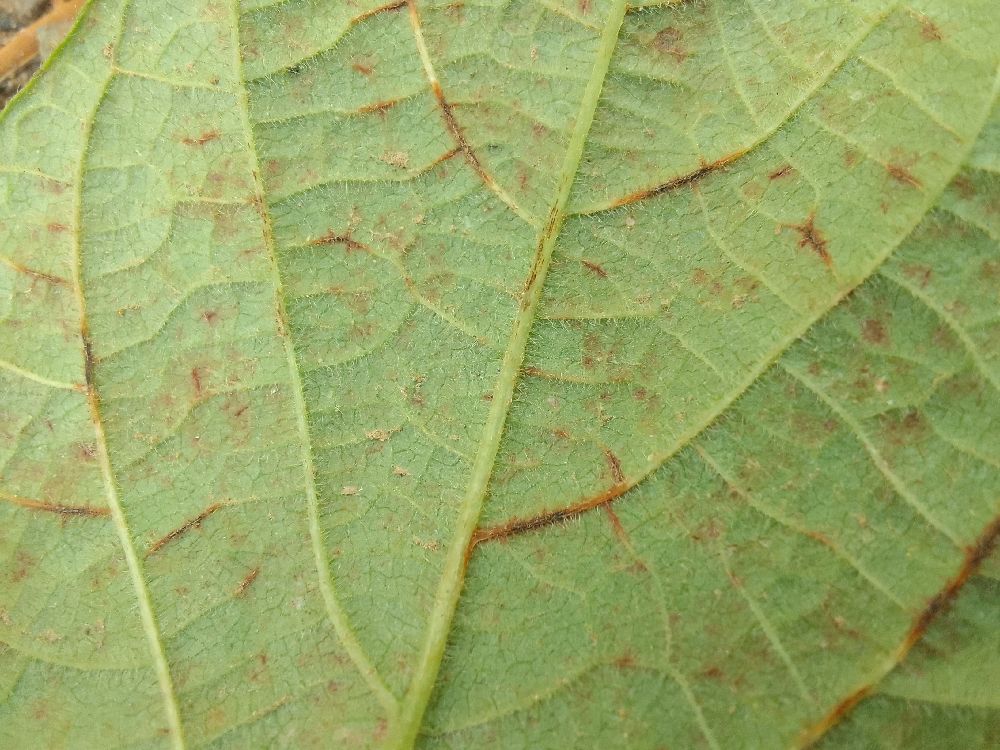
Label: anthracnose